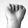
ASL letter: A